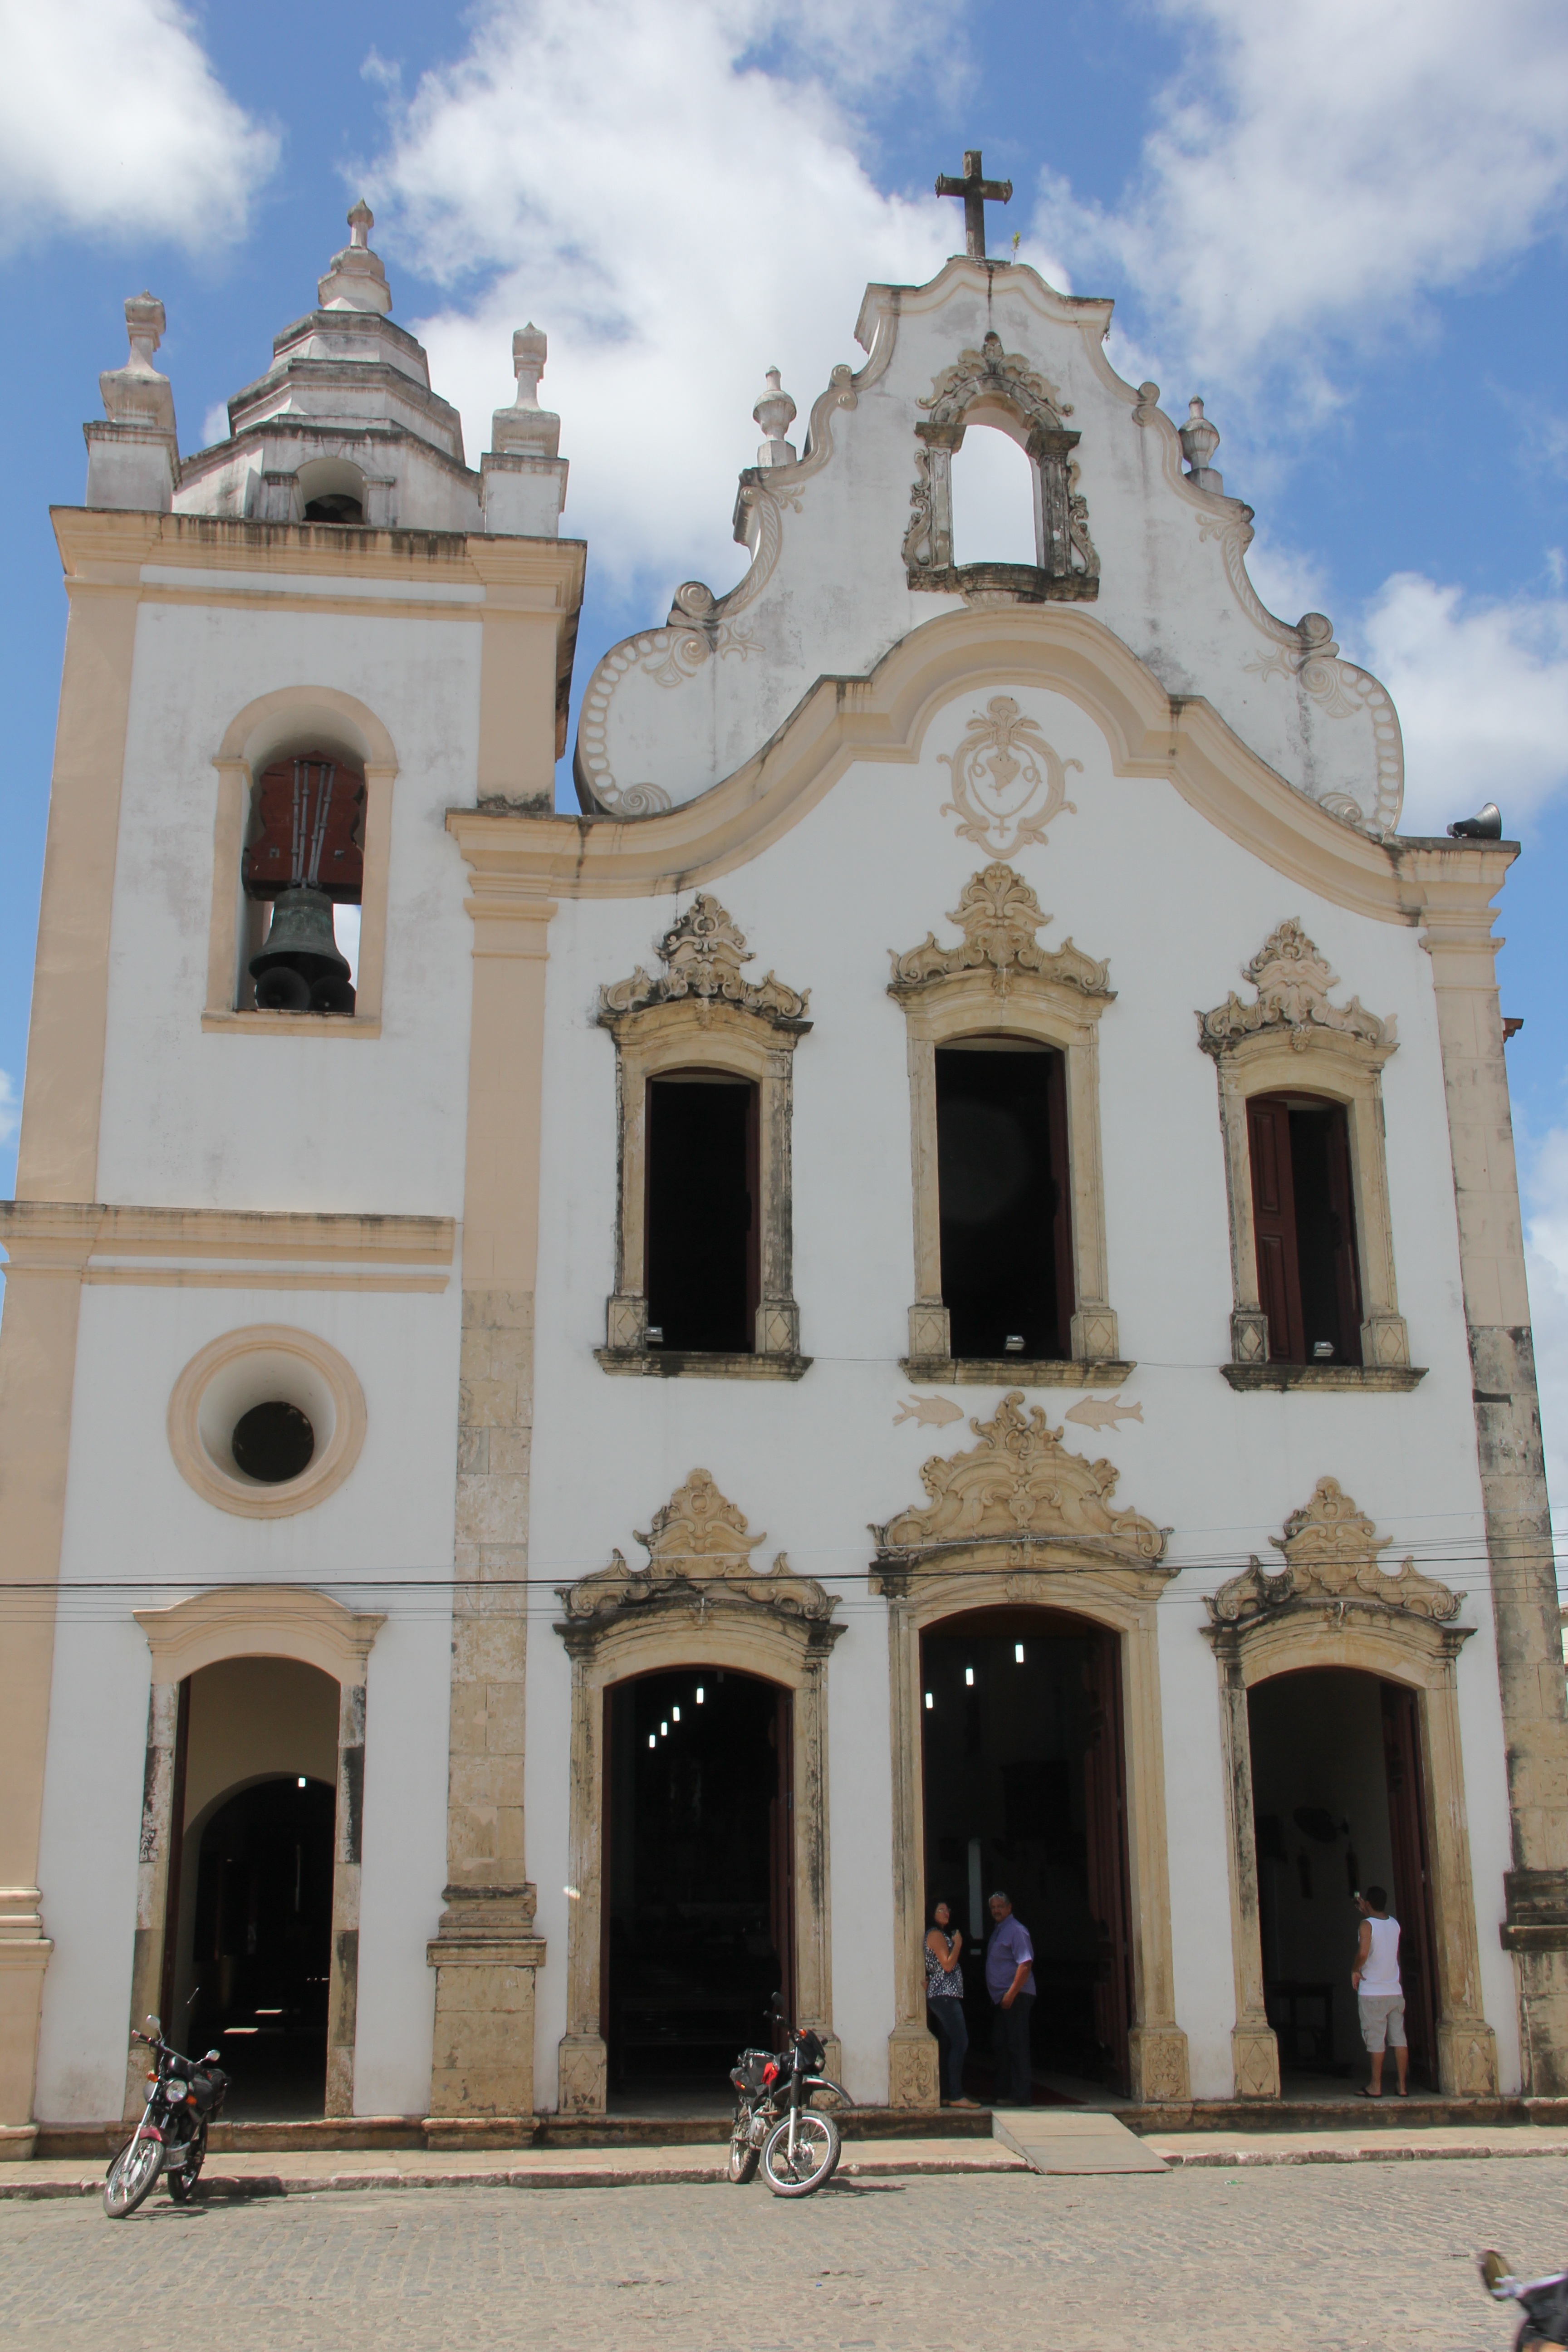
architecture, house, building, facade, church, chapel, place of worship, monastery, synagogue, basilica, brazil, baroque, pernambuco, ancient history, spanish missions in california, goias, goiana, our lady of the rosary, of black men